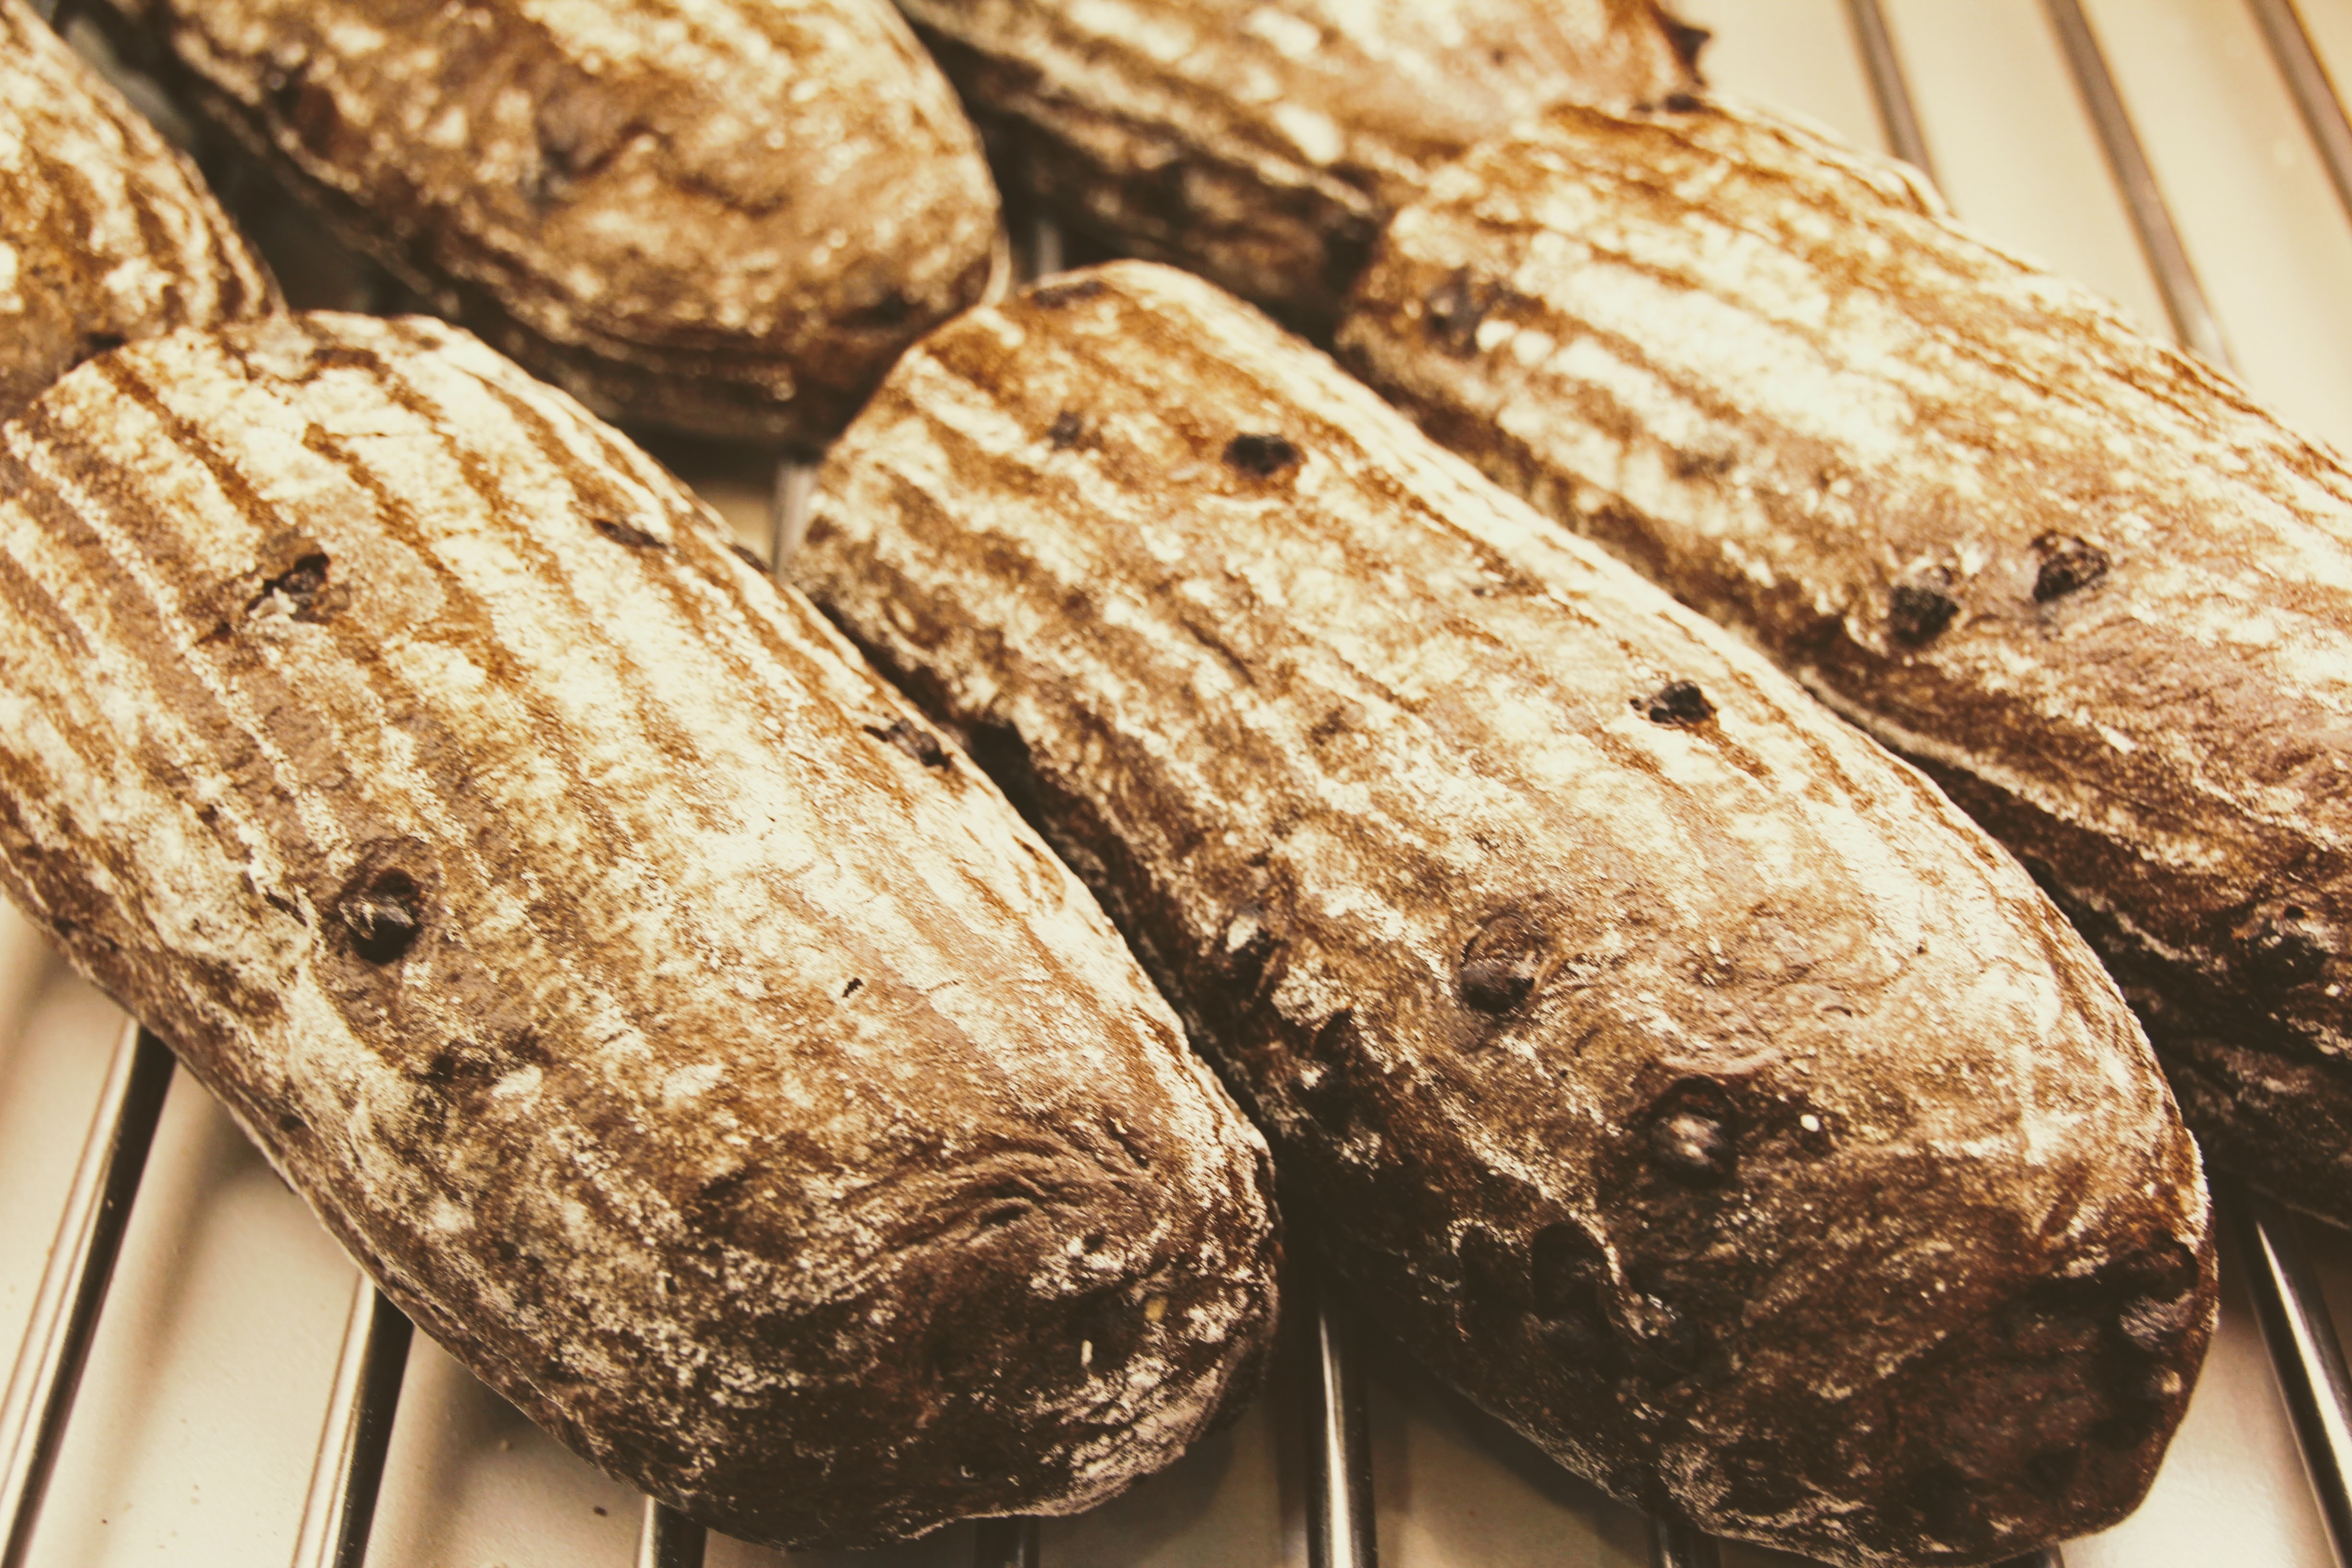
food, ingredient, craft, eat, bread, bakery, nutrition, baker, crispy, baked goods, bake bread, commodity, farmer's bread, bread crust